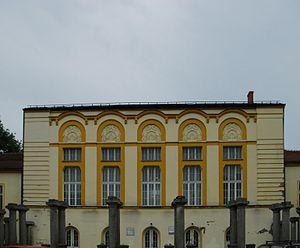
Banja Koviljača est une ville de Serbie située sur le territoire de la Ville de Loznica, district de Mačva. Au recensement de 2011, elle comptait 5 012 habitants.